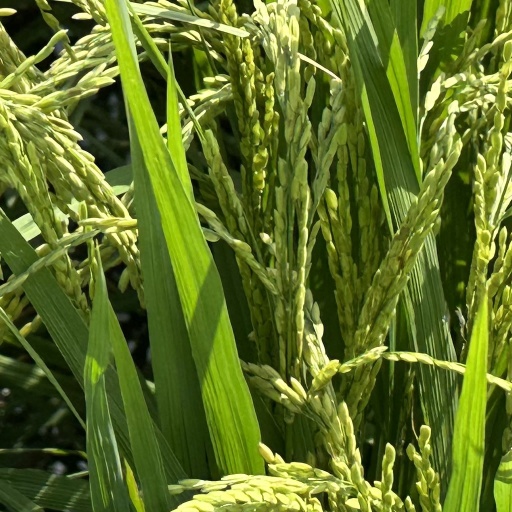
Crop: rice